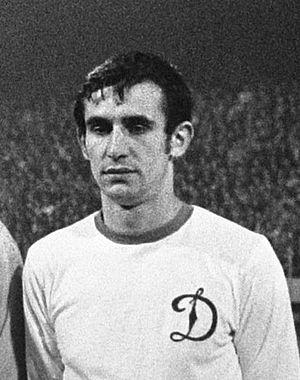
Stefan Mikhailovich Reshko, né le 24 mars 1947 à Klyucharky à l'époque en Union soviétique, aujourd'hui en Ukraine, est un joueur de football international soviétique, qui évoluait au poste de défenseur central.